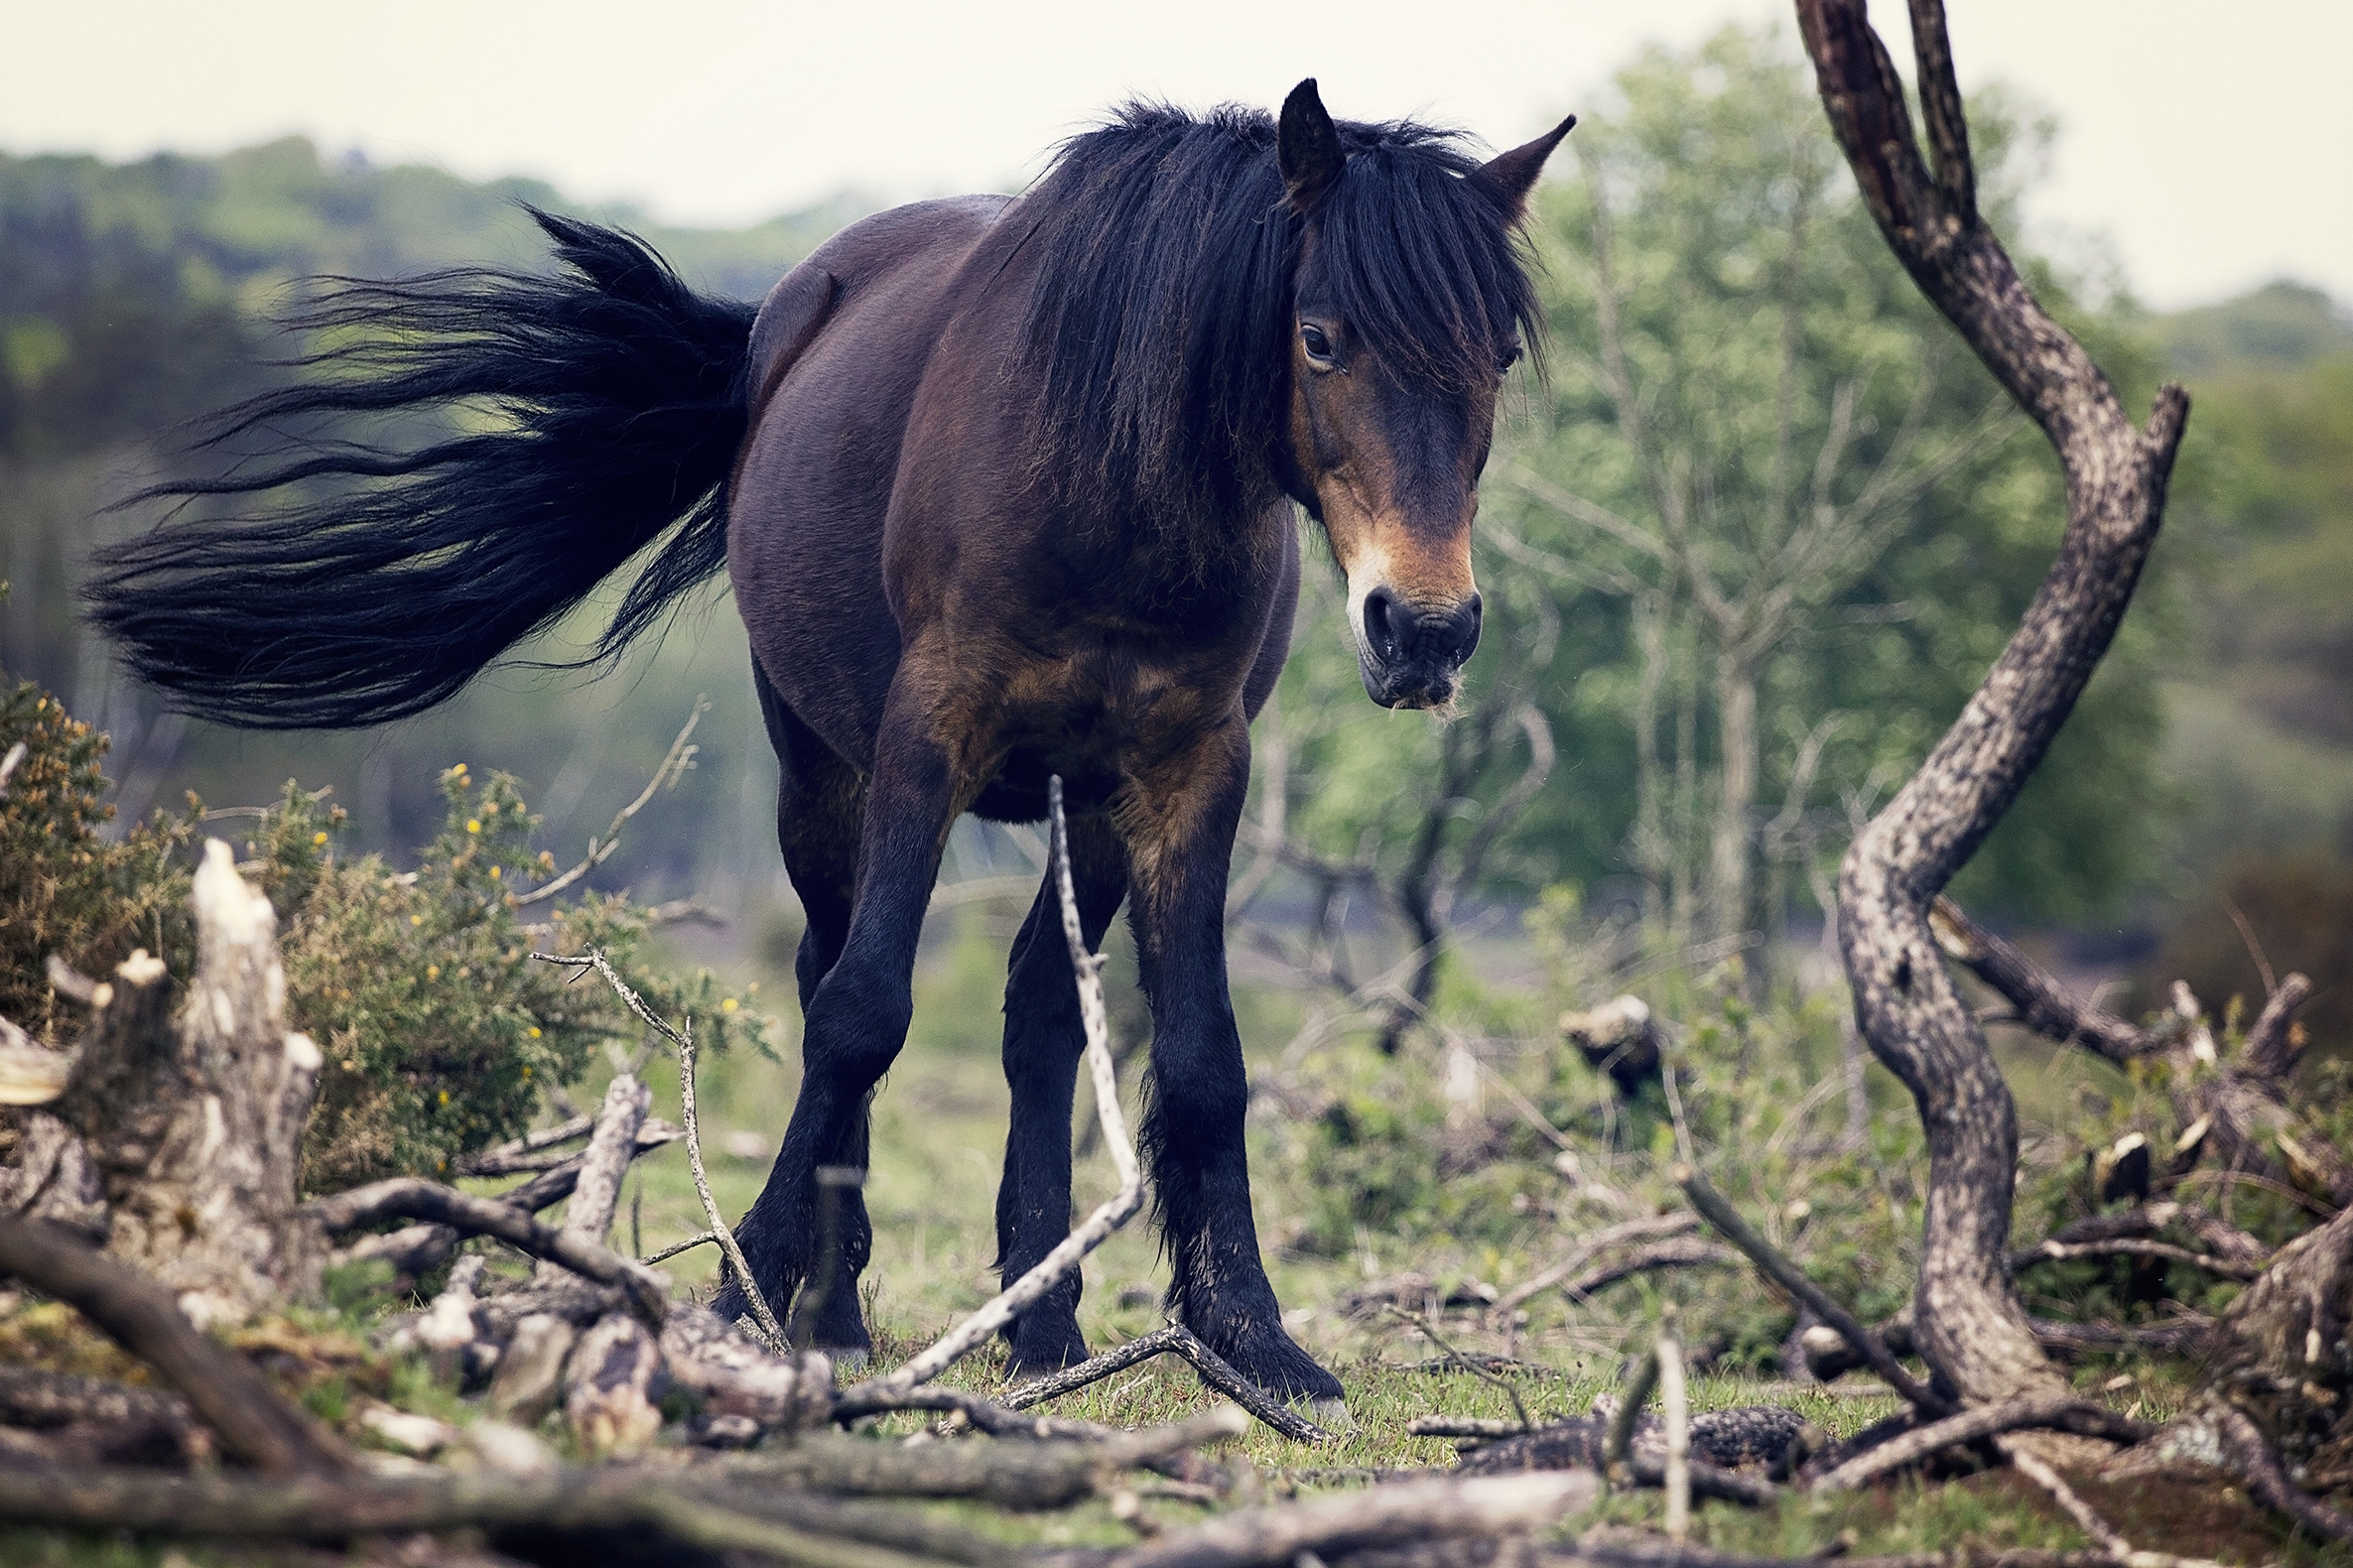
animal, wildlife, horse, mammal, stallion, mane, fauna, pony, publicdomain, zoology, ethology, animalscience, equusferuscaballus, brownhorse, mare, foal, pack animal, horse like mammal, mustang horse